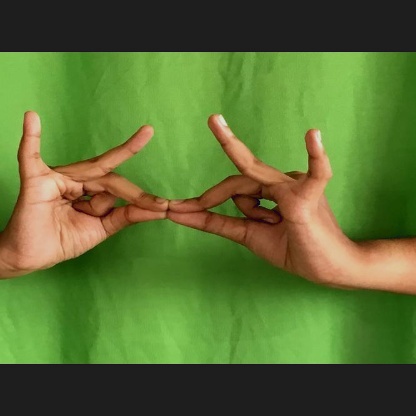
Mudra: Sakata